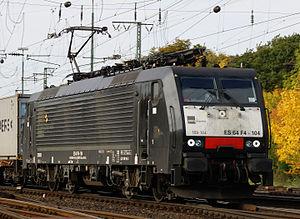
EuroSprinter est le nom d'une famille de locomotives électriques déclinant un principe modulaire adapté au marché européen par Siemens. Le nom de produit interne à Siemens est ES 64, où ES est l'abréviation de EuroSprinter et le nombre 64 indique la puissance de 6 400 kW.